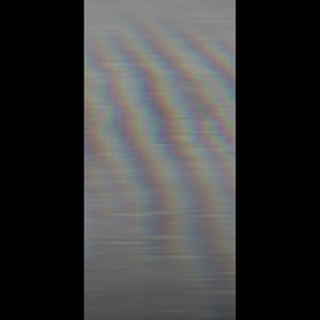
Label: healthy_sugarcane